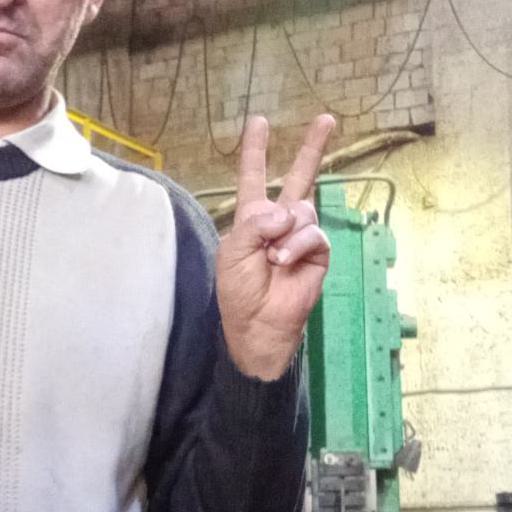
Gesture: peace